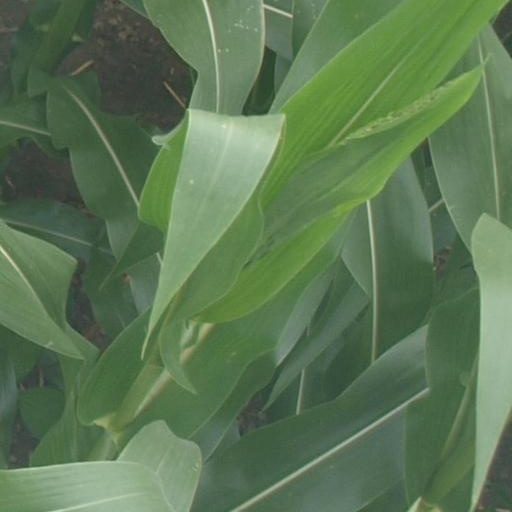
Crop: maize; corn